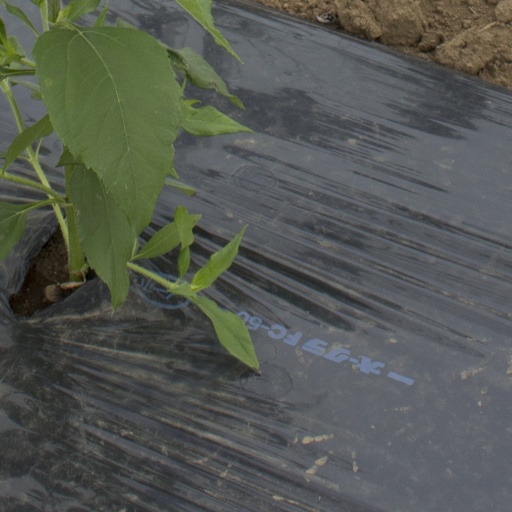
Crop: Jerusalem artichoke